Zaidín

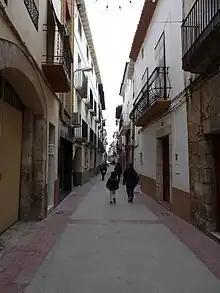
Street of Zaidín

Zaidín or Saidí is a municipality located in the province of Huesca, Aragon, Spain. According to the 2004 census (INE), the municipality has a population of 1,721 inhabitants.